List of Red Funnel ships

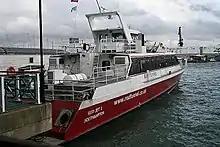
"Red Jet 1" at Town Quay

The first hydrofoils to operate on the Southampton to Cowes route, and the first in commercial service in the United Kingdom were the Italian-designed "Shearwater" and "Shearwater 2". These were introduced by Red Funnel in 1969, and each seated 54 passengers. They were replaced in 1973 by two 67-seat RH70 hydrofoils, built by Cantière Navale Rodriguez, named "Shearwater 3" and "Shearwater 4". The latter was delivered some five months after the former and in the interim, a PT20 craft, "Fleccia di Reggio", was chartered to stand in. In 1982 "Shearwater 5" and "Shearwater 6" were added to the fleet. In 1991, with the introduction of the first "Red Jet" catamarans, the hydrofoils were demoted to backup duties until they were finally withdrawn in 1998.